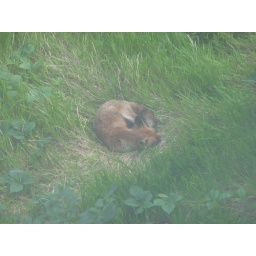
The sleeping fox.Looking for old photos to add when I spotted this one. Taken in August 2009.